Charlestown, Cornwall

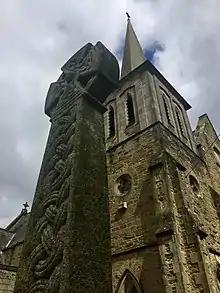
The church tower and Celtic cross

The Methodist Chapel was built in 1827. It continued in use until 2000, when it closed and was sold. In 2012, the structure was in a poor state of repair and causing concern because it is within a UNESCO World Heritage Site. Both the chapel and the attached schoolrooms are Grade II* listed.